Matzingen

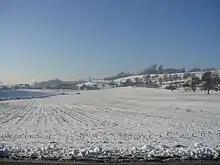
Fields near Hinterhalingen

Matzingen has an area, , of . Of this area, or 57.5% is used for agricultural purposes, while or 25.2% is forested. Of the rest of the land, or 16.0% is settled (buildings or roads), or 1.3% is either rivers or lakes and or 0.1% is unproductive land.